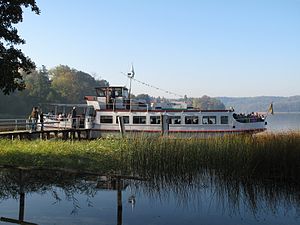
Schermützelsee
Turbåden „MS Scherri“
Schermützelsee er en sø i i Landkreis Märkisch-Oderland i den tyske delstat Brandenburg. Den ligger ved byen of Buckow nordvest for Müncheberg og 45 km øst for centrum af Berlin. Med et areal på 1,37 km² er det den største sø i bakkelandet „Märkische Schweiz“ og en del af Naturpark Märkische Schweiz.